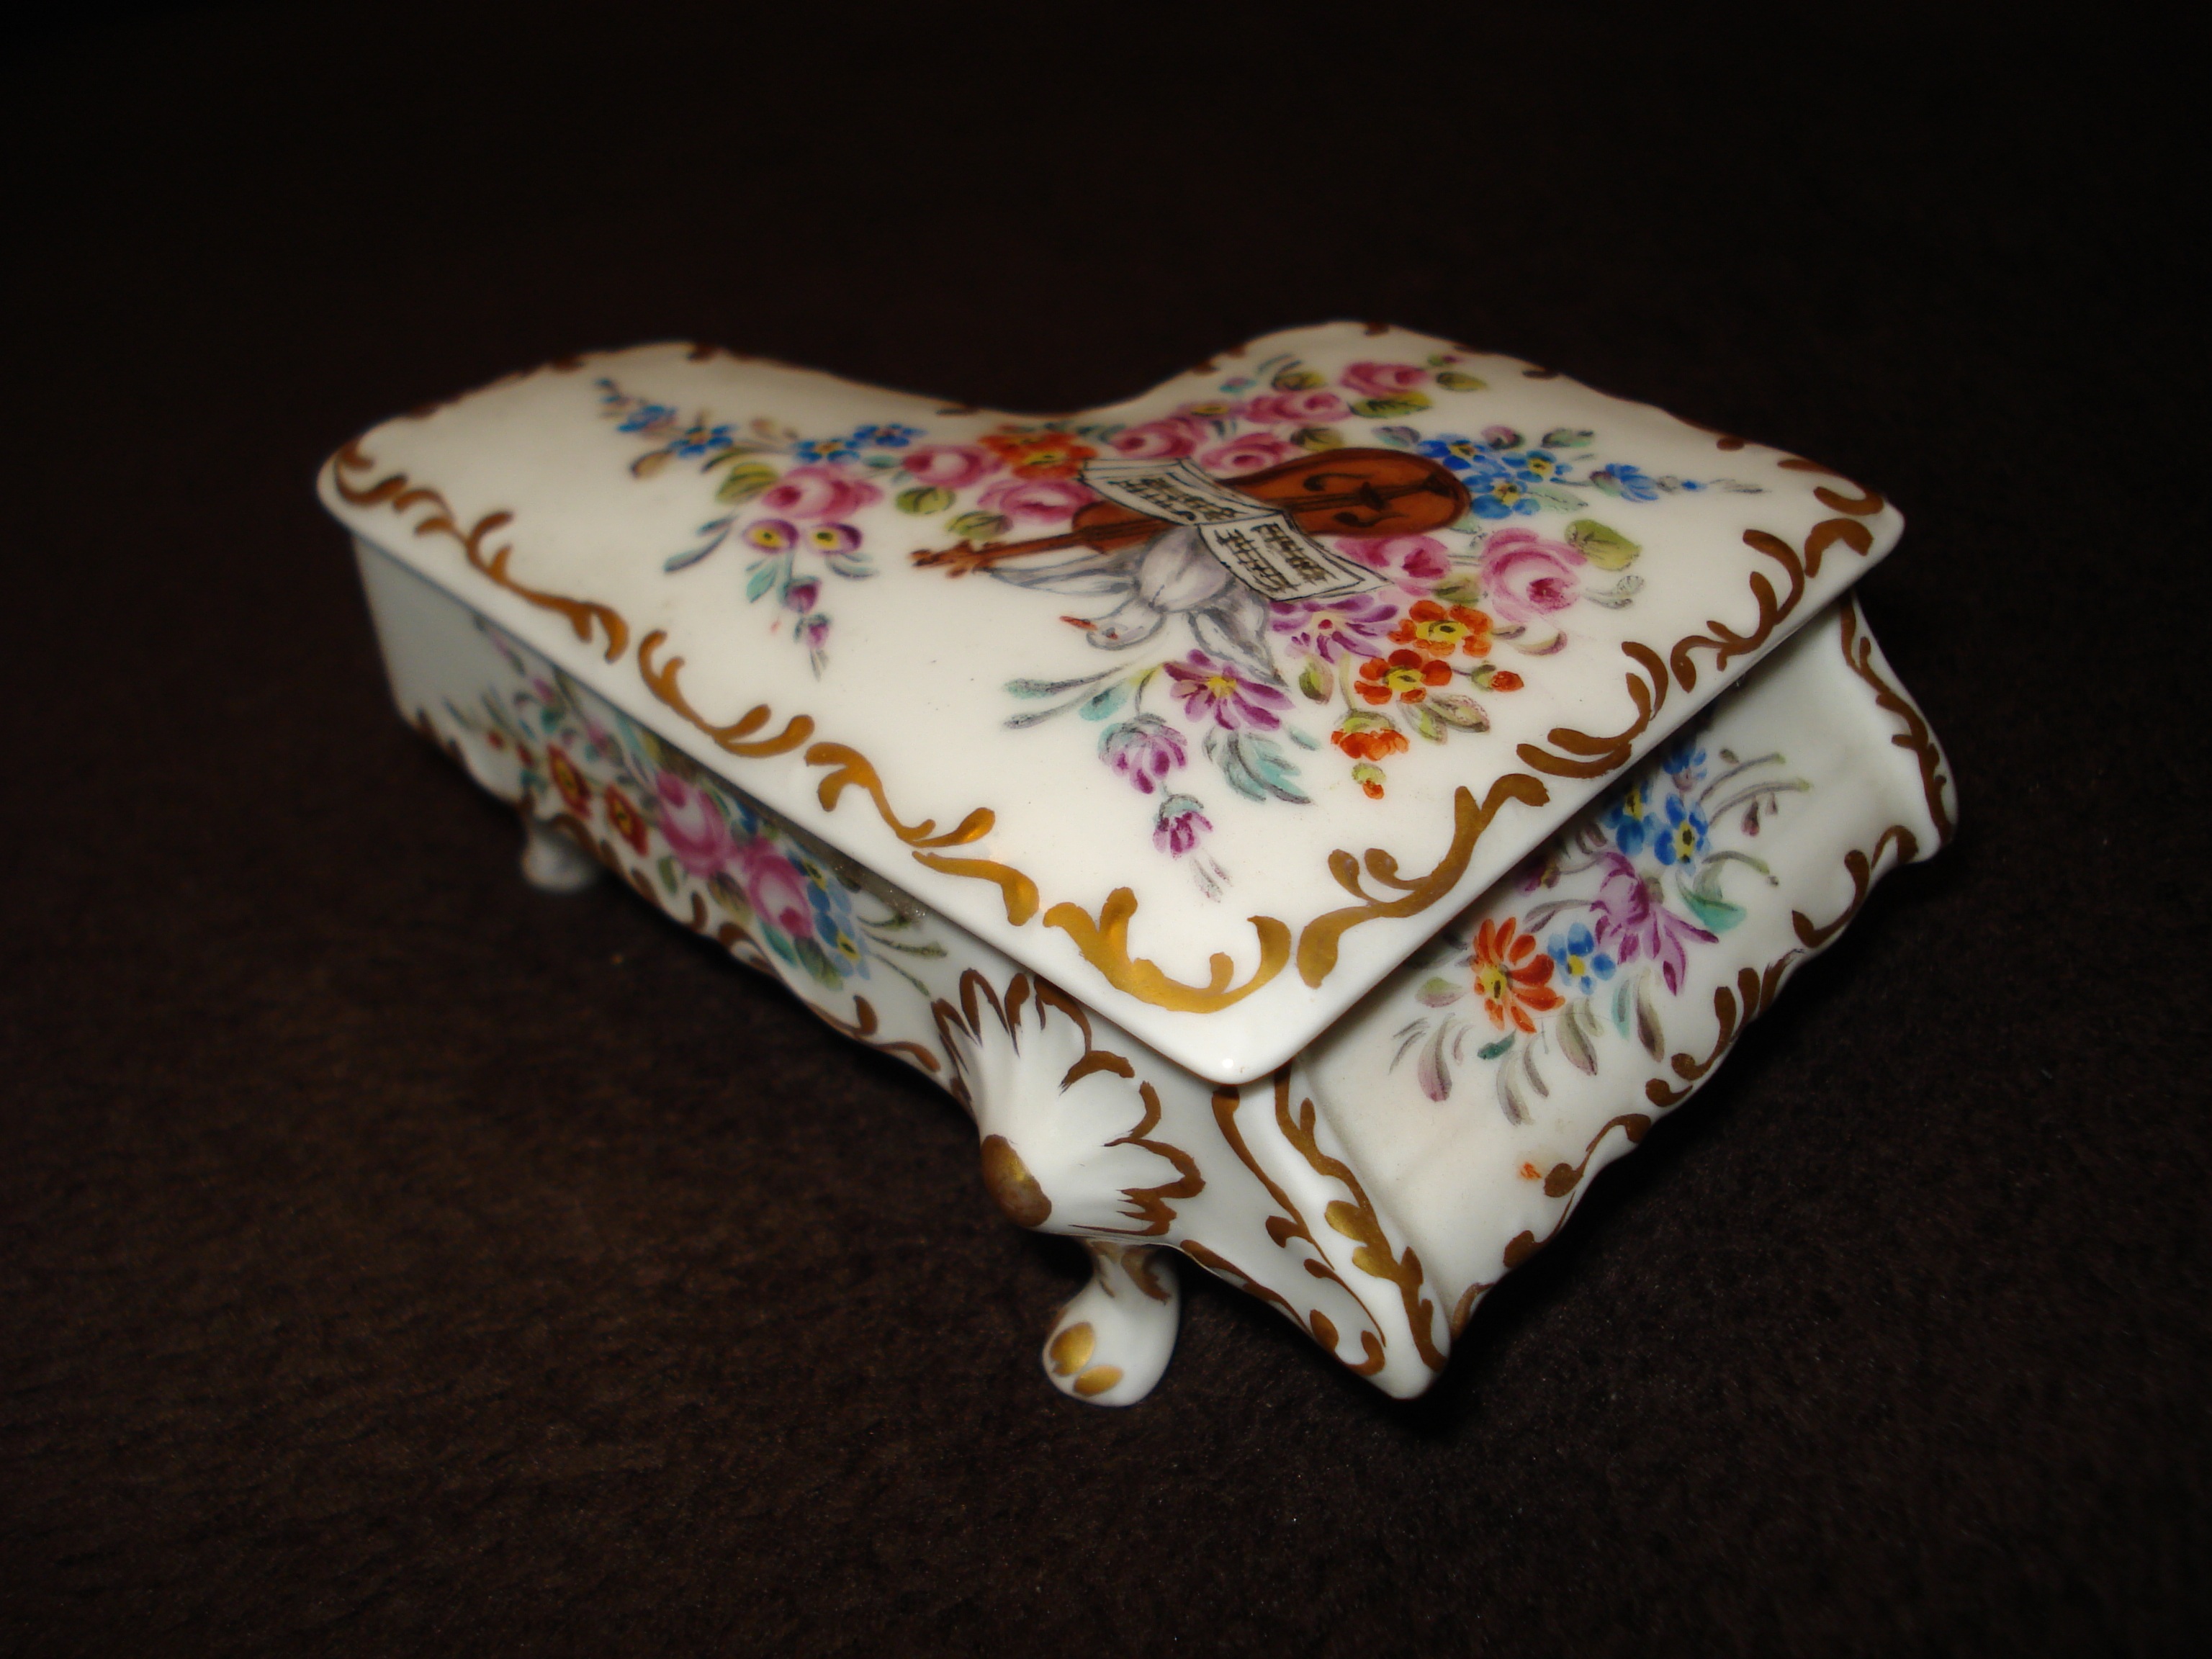
pattern, piano, furniture, material, tablecloth, miniature, textile, art, porcelain, dishware, hand painting